Lady Margaret's Professor of Divinity

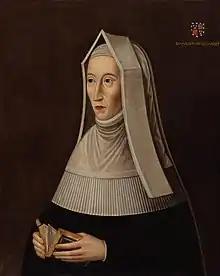
Lady Margaret Beaufort, founder of the professorship

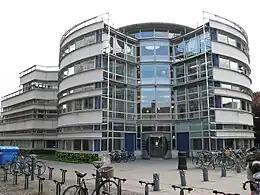
The Faculty of Divinity at the University of Cambridge

The Lady Margaret's Professor of Divinity is the oldest professorship at the University of Cambridge. It was founded initially as a readership in divinity by Lady Margaret Beaufort, mother of King Henry VII, in 1502. Since its re-endowment at the end of the 20th century, it is now specifically a chair in New Testament and early Christian studies.